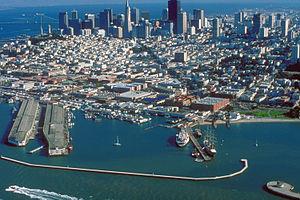
Le Fisherman's Wharf est un quartier de la ville de San Francisco en Californie.
Le port de San Francisco s'étend le long de la baie de San Francisco du Golden Gate Bridge à l'ouest jusqu'à Candlestick Point à l'extrémité sud-est de la ville. Le port comprend plusieurs ensembles d'infrastructures : Marina district, Fisherman's Wharf, Embarcadero, Pier 70, etc.